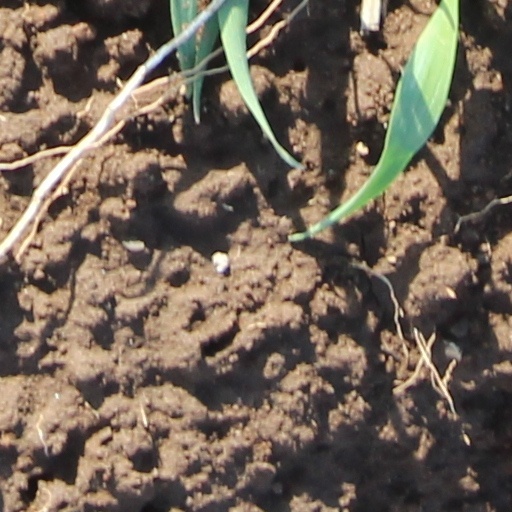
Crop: wheat